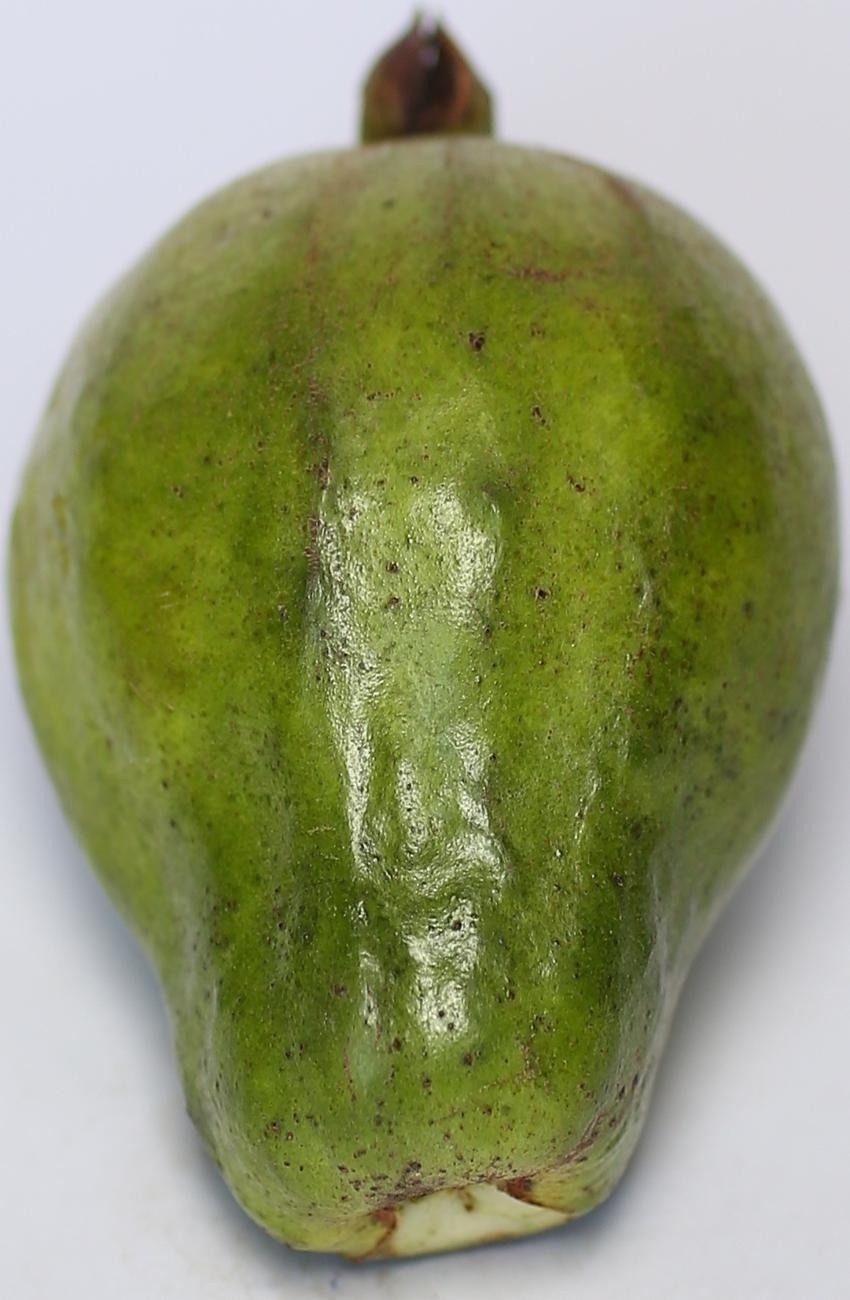
Maturity: green
Variety: local-sindhi